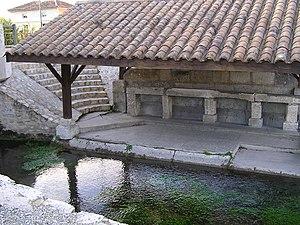
lavoir sur la Charraud à Voeuil-et-Giget
Vœuil-et-Giget est une commune du Sud-Ouest de la France, située dans le département de la Charente.